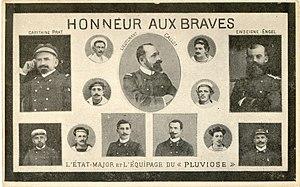
Membres de l'équipage du sous-marin Pluviôse, coulé lors d'une collision le 26 mai 1910.
Le Pluviôse est un sous-marin français, premier de la classe Pluviôse. Il fut construit par l'arsenal de Cherbourg : mise sur cale le 8 octobre 1905, mise à flot le 27 mai 1907 et mise en service le 5 octobre 1908.